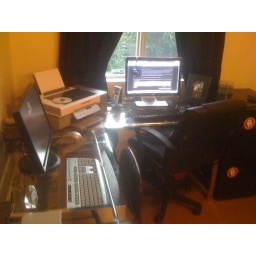
Computer desk in the office